Derrick Townsel

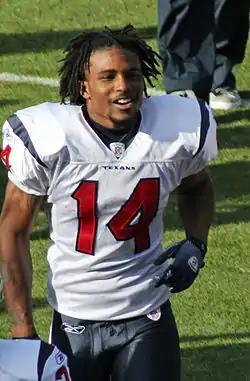
Townsel with the Houston Texans in 2010

Derrick Joseph "DJ" Townsel (born July 12, 1988) is an American former professional football wide receiver. He was signed by the Jacksonville Jaguars as an undrafted free agent in 2010. He played college football at Murray State.